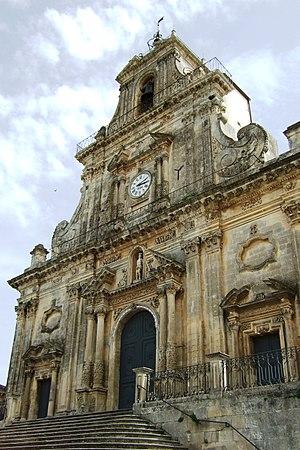
Palazzolo Acréide est une commune italienne de la province de Syracuse en Sicile en Italie.
L'association I Borghi più belli d'Italia est née en mars 2001 sous l'impulsion de Conseil du tourisme de l'ANCI.